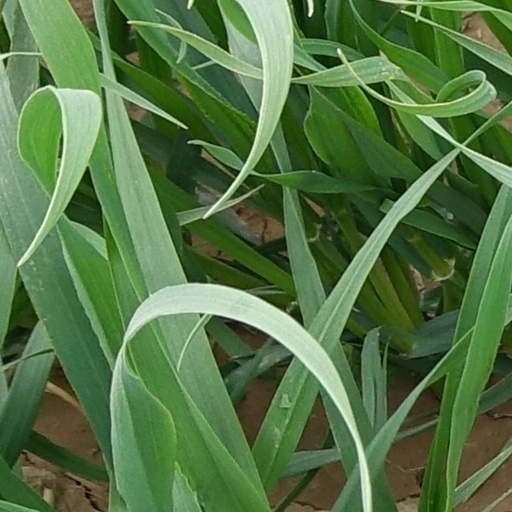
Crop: wheat